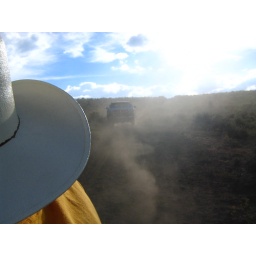
Driving back from the lake in the back of the pick up truck